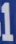
Number: 1